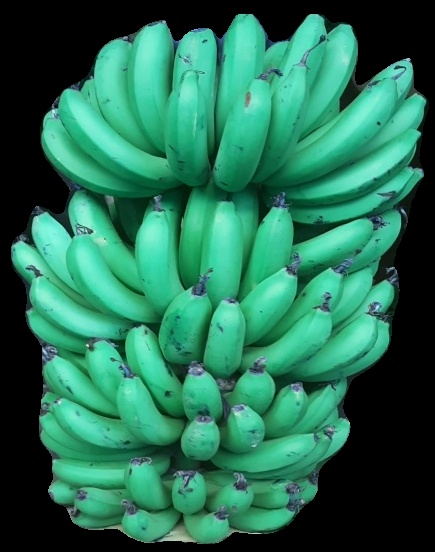
Variety: pachbale
Grade: grade1